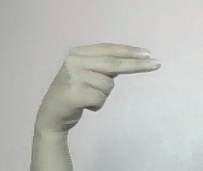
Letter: ain